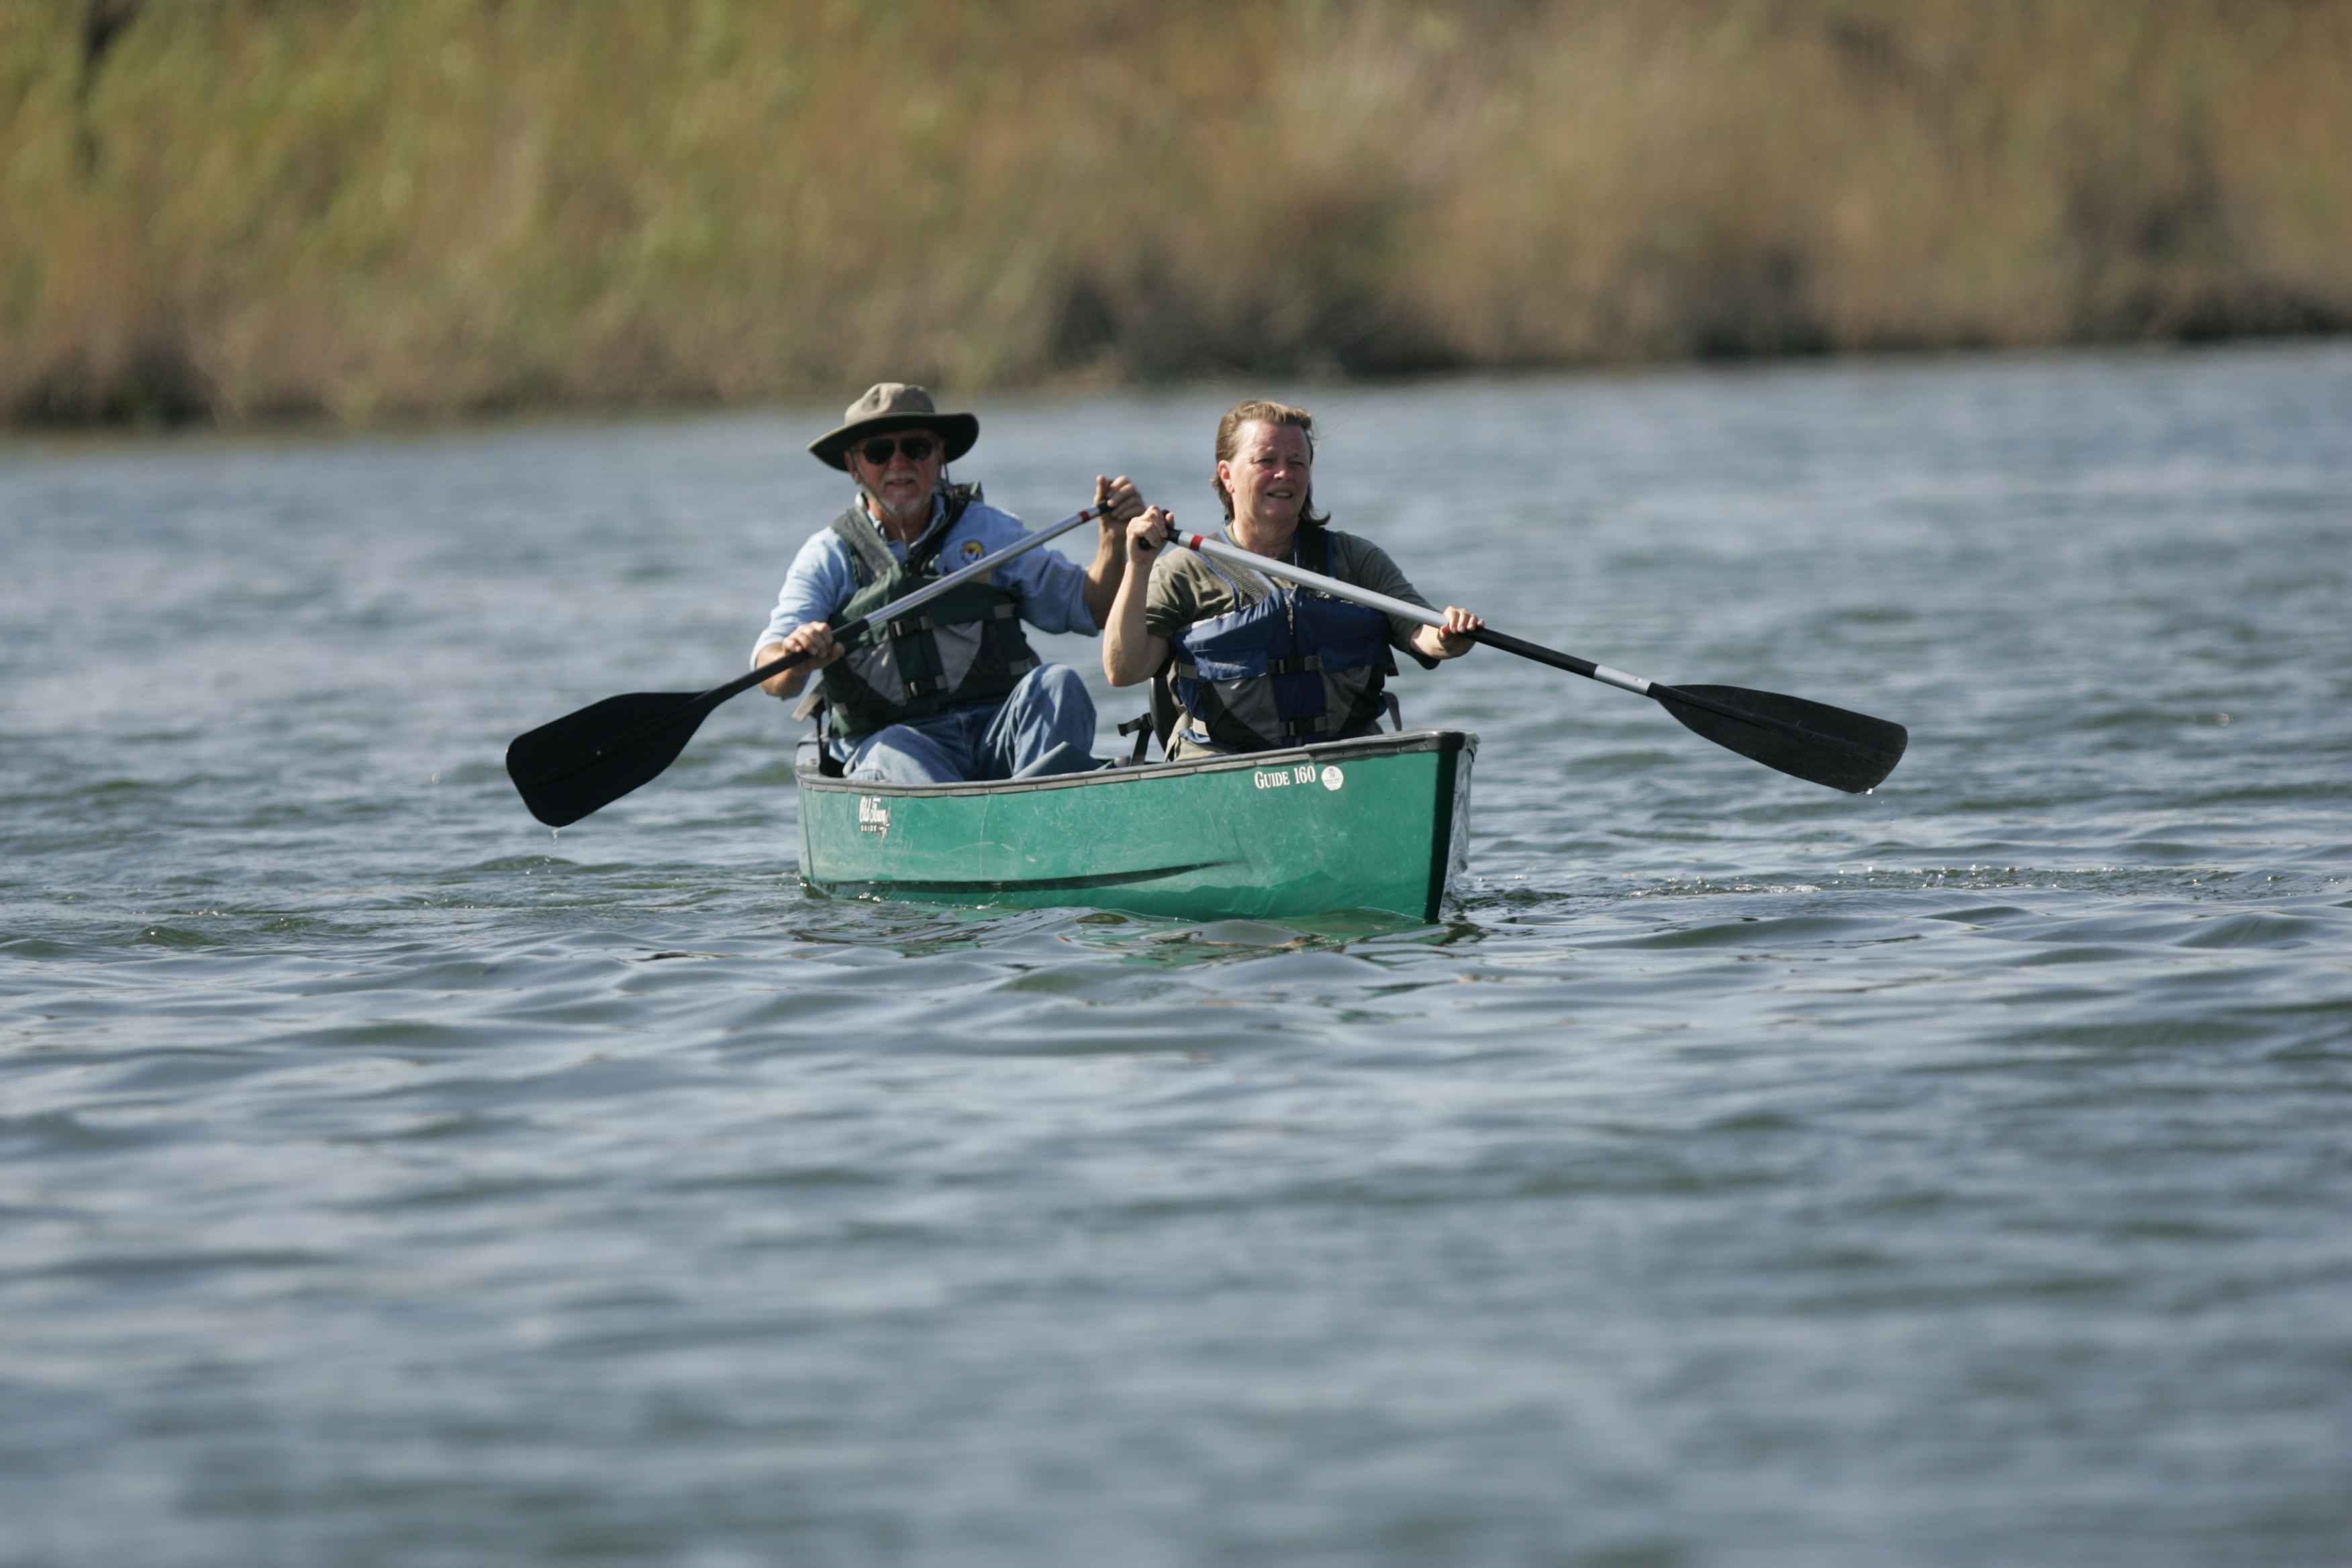
sport, boat, paddle, vehicle, kayak, sports equipment, sports, boating, kayaking, watercraft, canoeing, water sport, sea kayak, skiff, watercraft rowing, canoe sprint